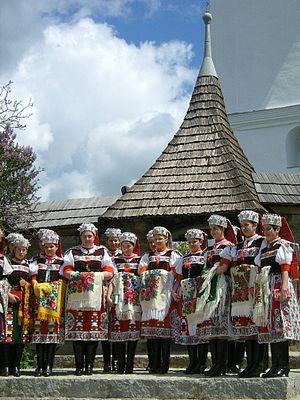
La Roumanie est un État d'Europe de l'Est, le septième pays le plus peuplé de l'Union européenne et le neuvième par sa superficie. La géographie du pays est structurée par les Carpates, le Danube et le littoral de la mer Noire. Située aux confins de l'Europe du Sud-Est et de l'Europe centrale et orientale, la Roumanie a comme pays frontaliers la Hongrie, l'Ukraine, la Moldavie, la Bulgarie et la Serbie.